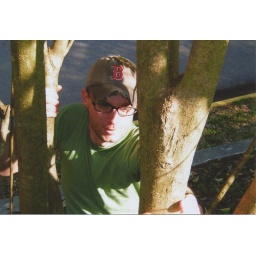
Shane, climbing onto the roof of my house on Lyndon Ave. in Autumn, 2004.